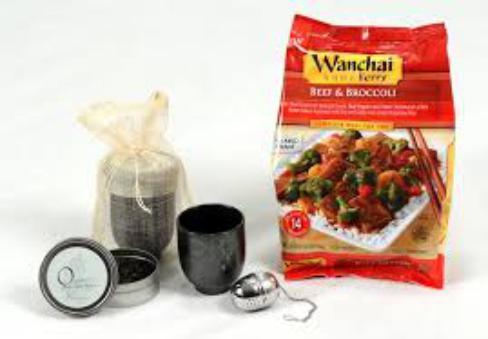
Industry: Food